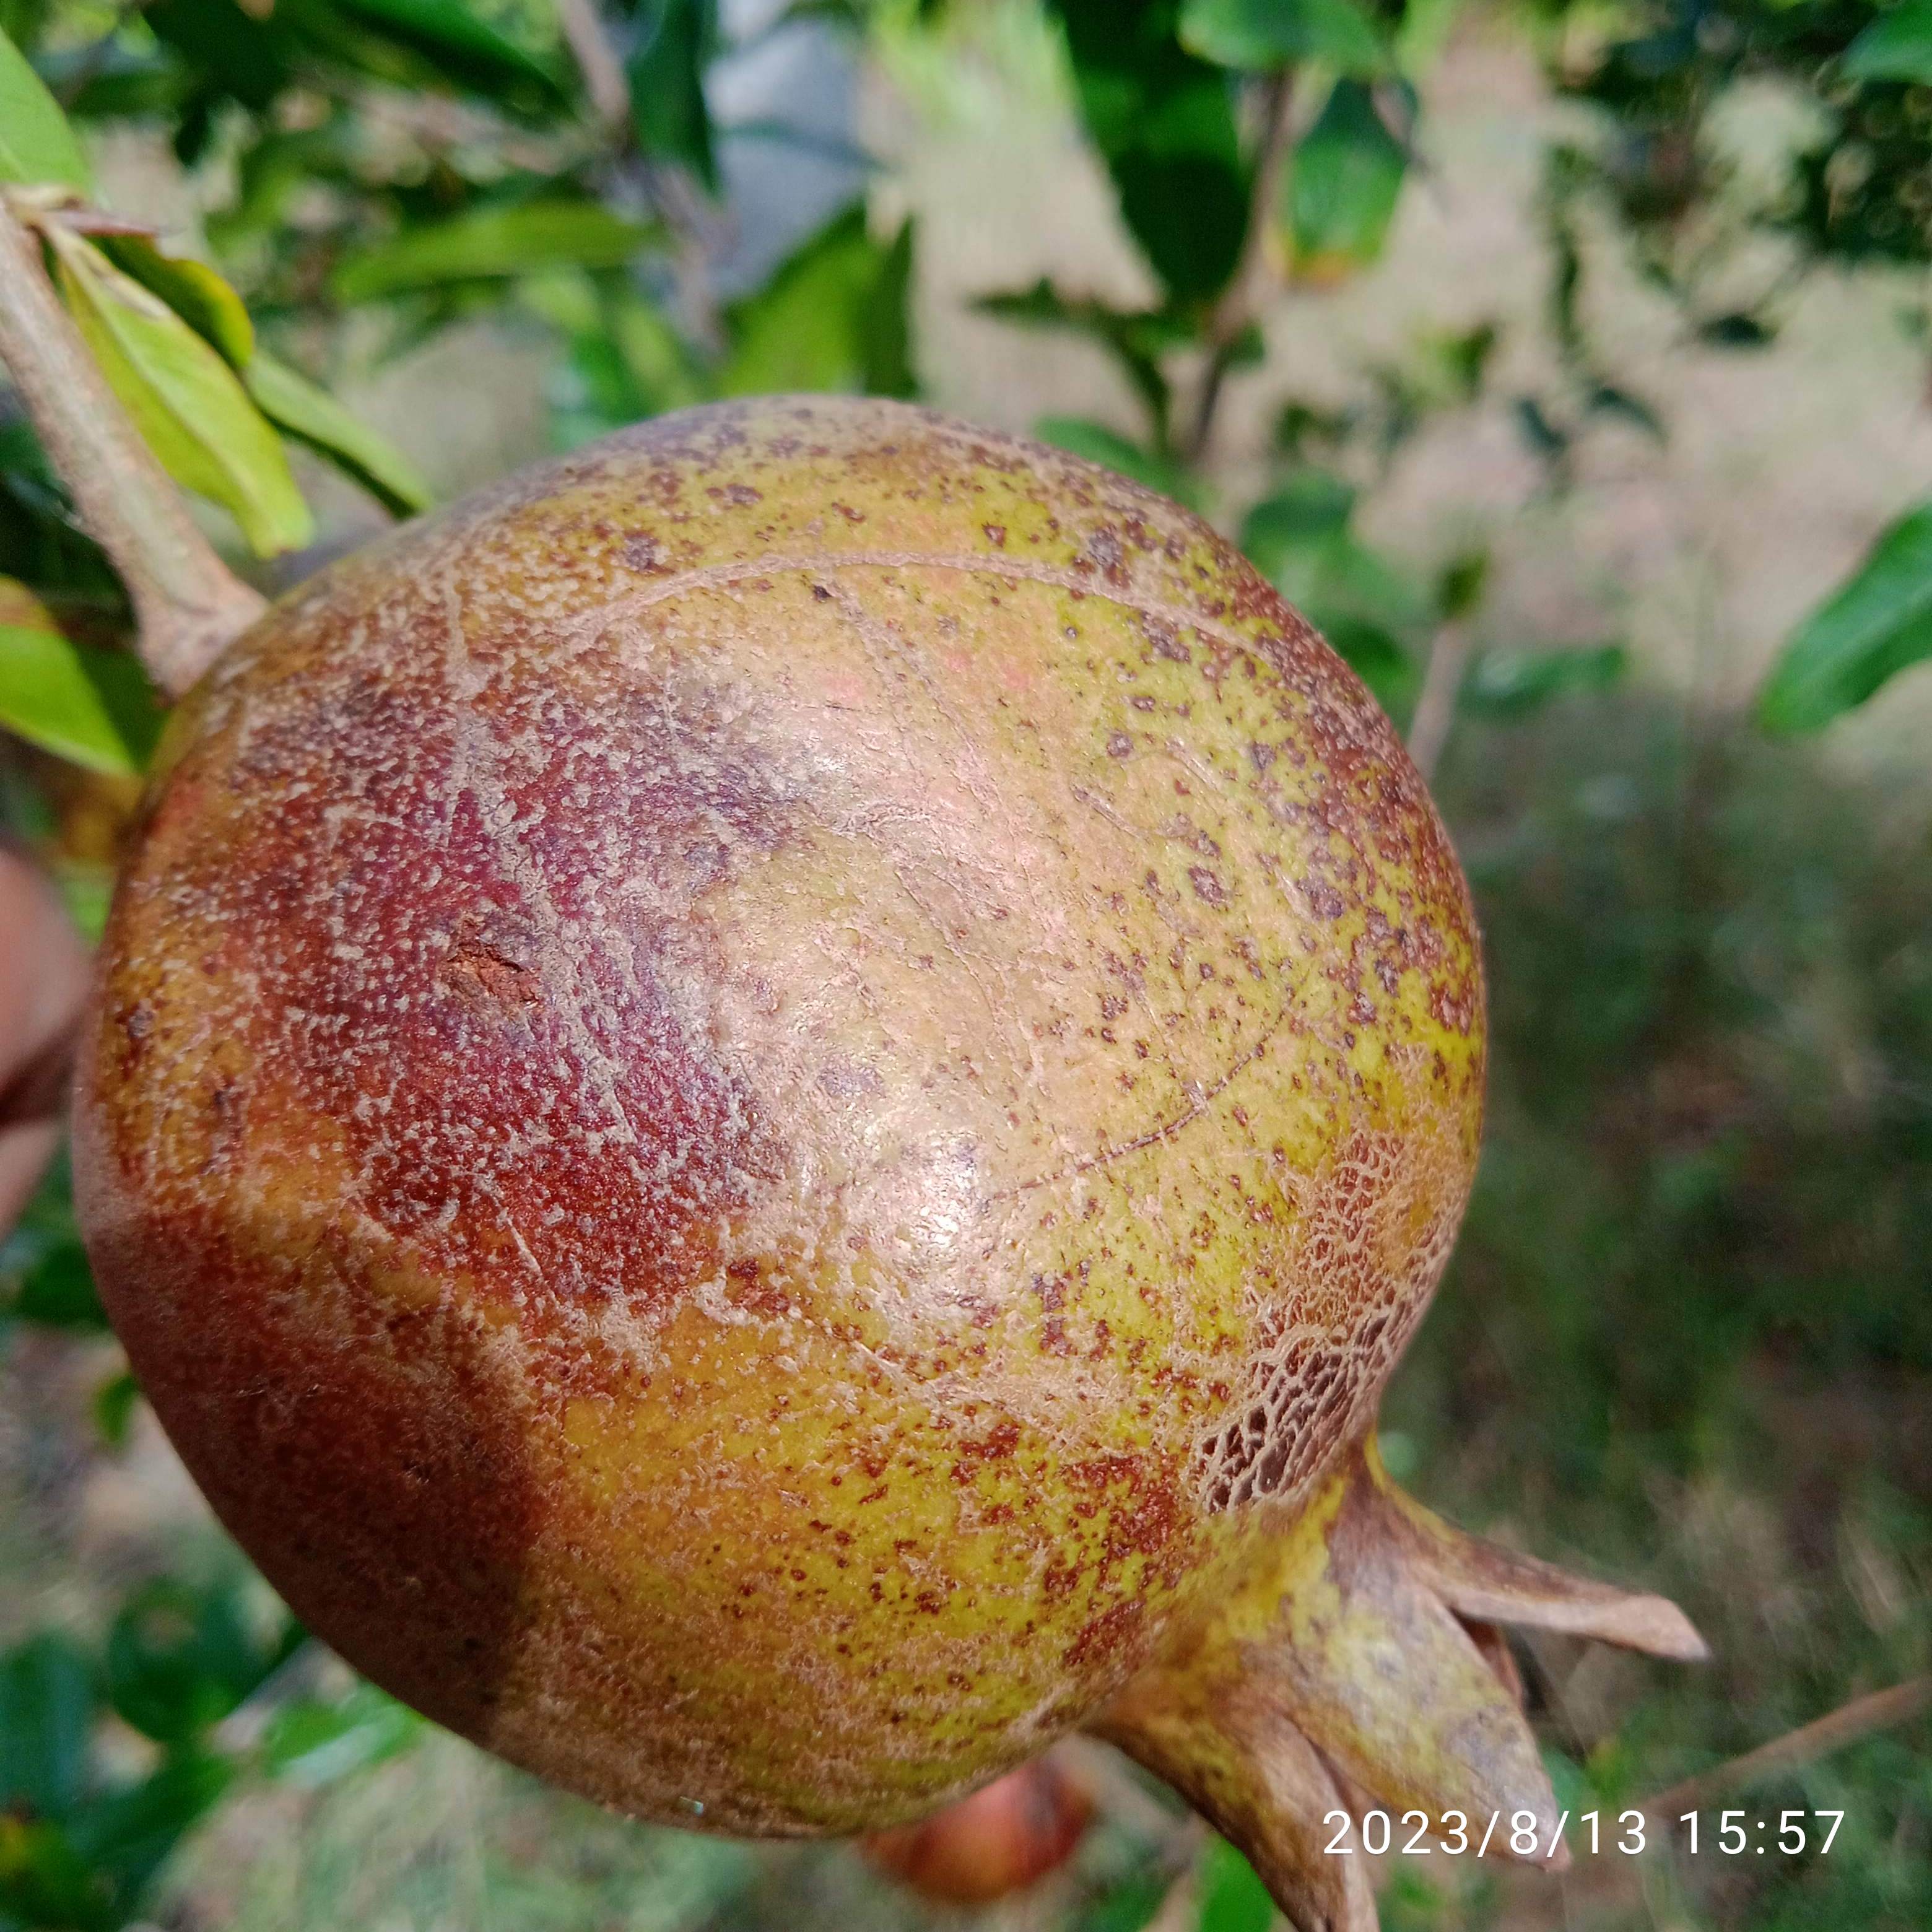
Label: Cercospora